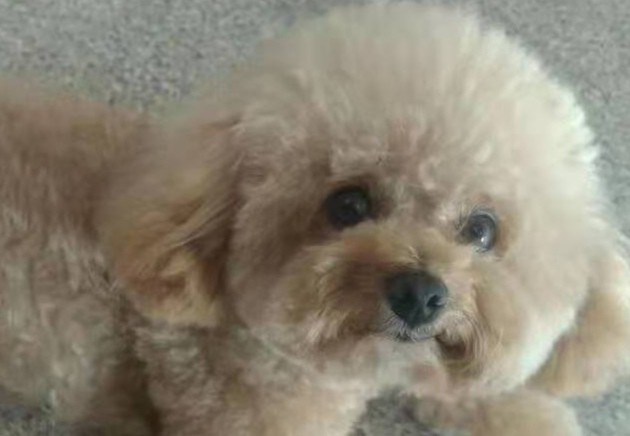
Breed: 7449-n000128-teddy